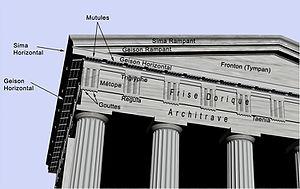
traduction de Fichier:Doric-order-labeled.jpg
Dans l'architecture grecque antique, le geison est la corniche horizontale ou rampante qui constitue le cadre d'un fronton. Le geison horizontal et les deux geisa rampants d'un même fronton ont généralement même mouluration et une position fortement saillante au-dessus de la frise généralement décorée de sculptures.